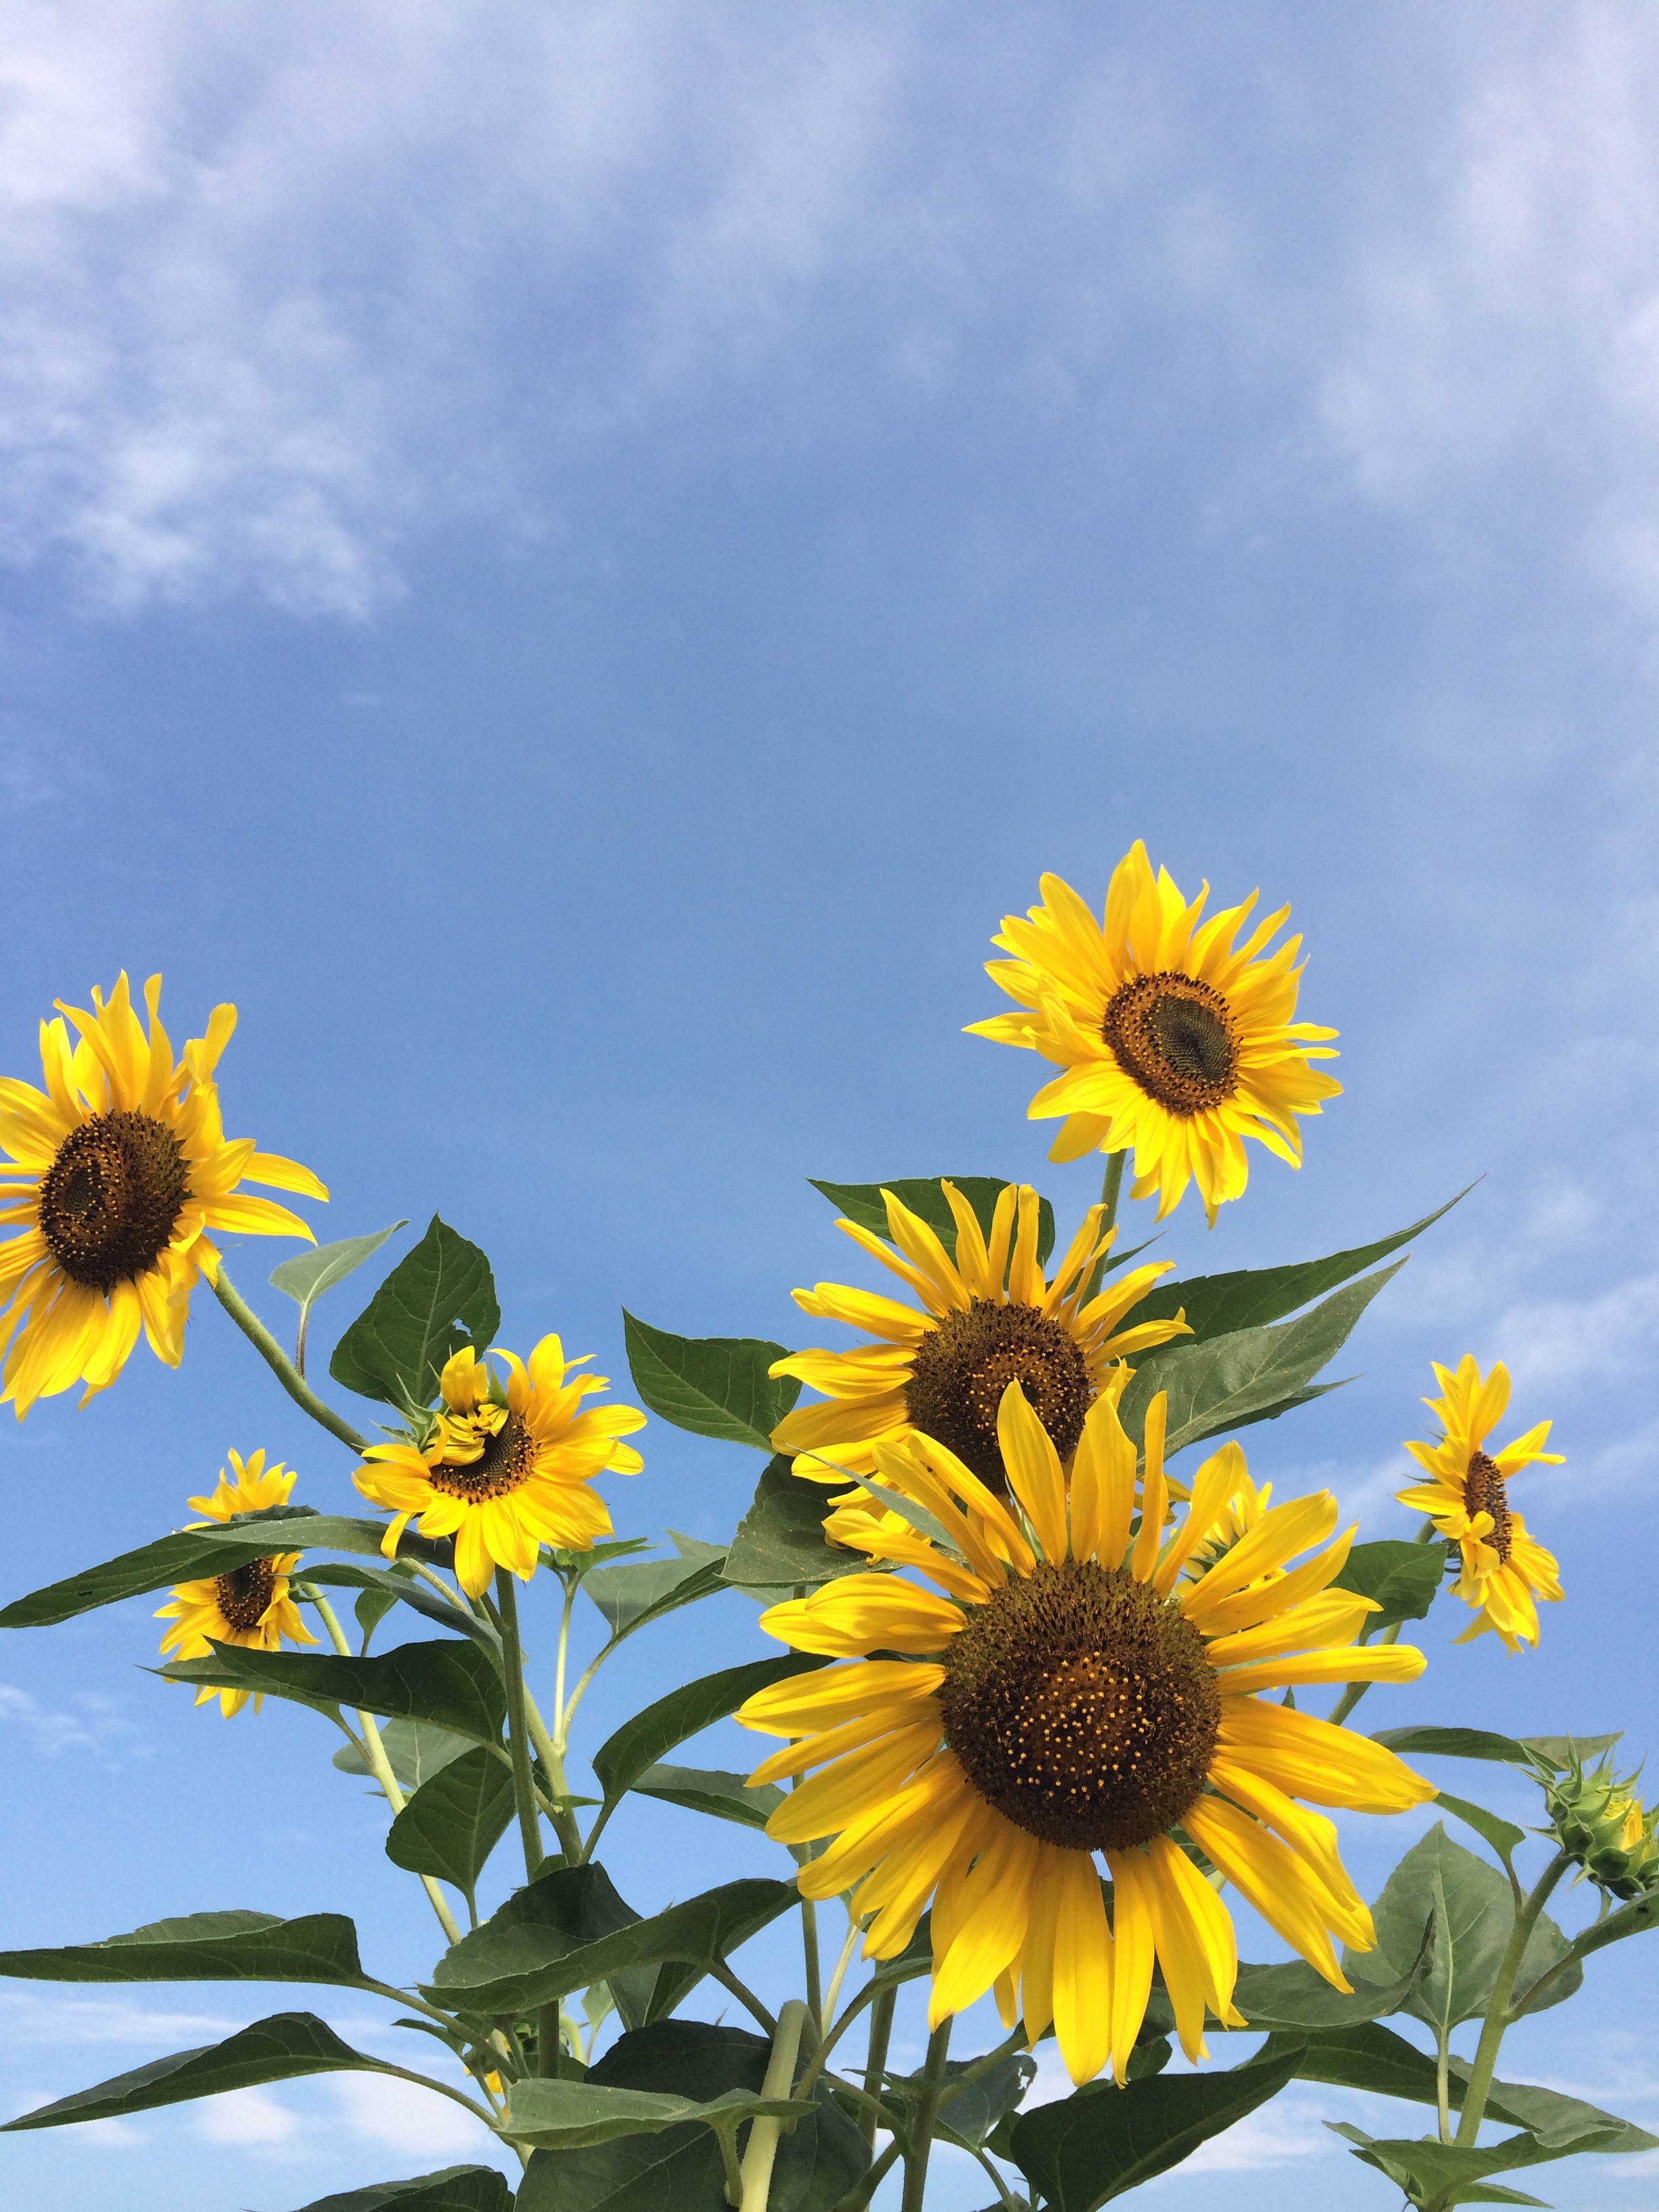
plant, sky, field, meadow, flower, petal, botany, yellow, flora, sunflower, wildflower, flowers, flowering plant, daisy family, asterales, land plant